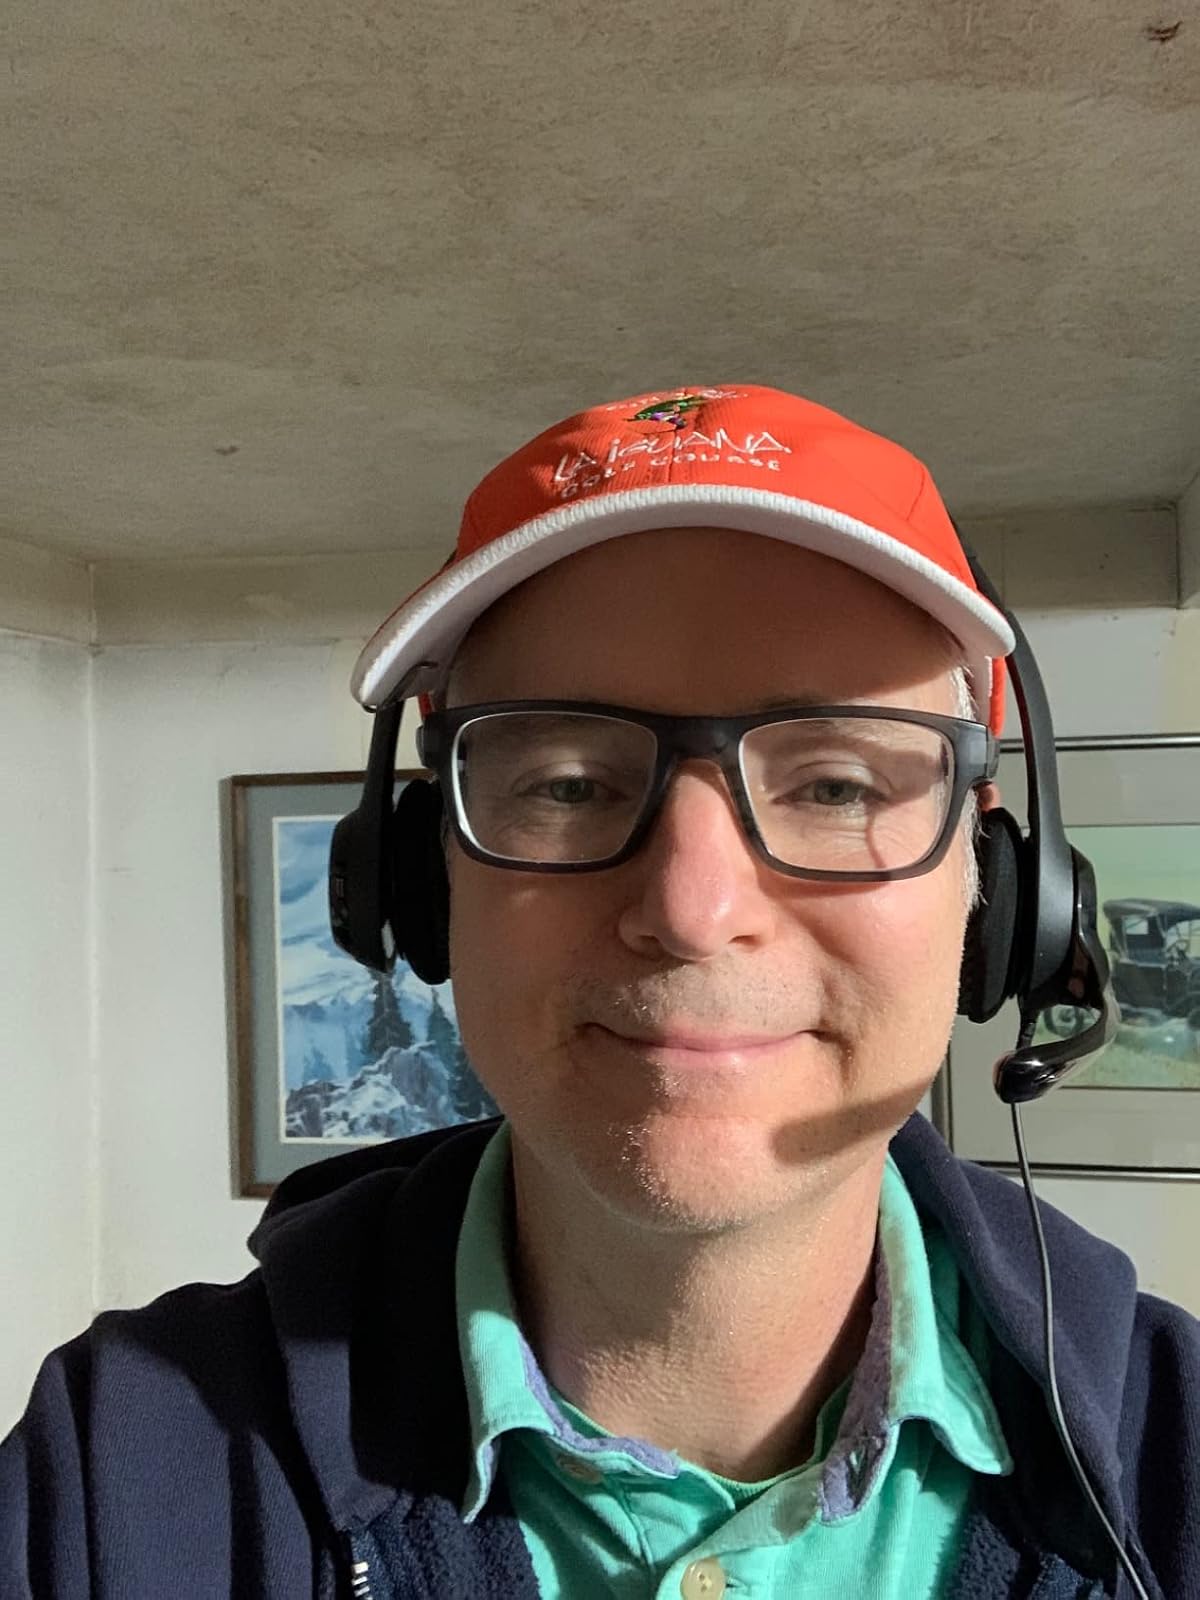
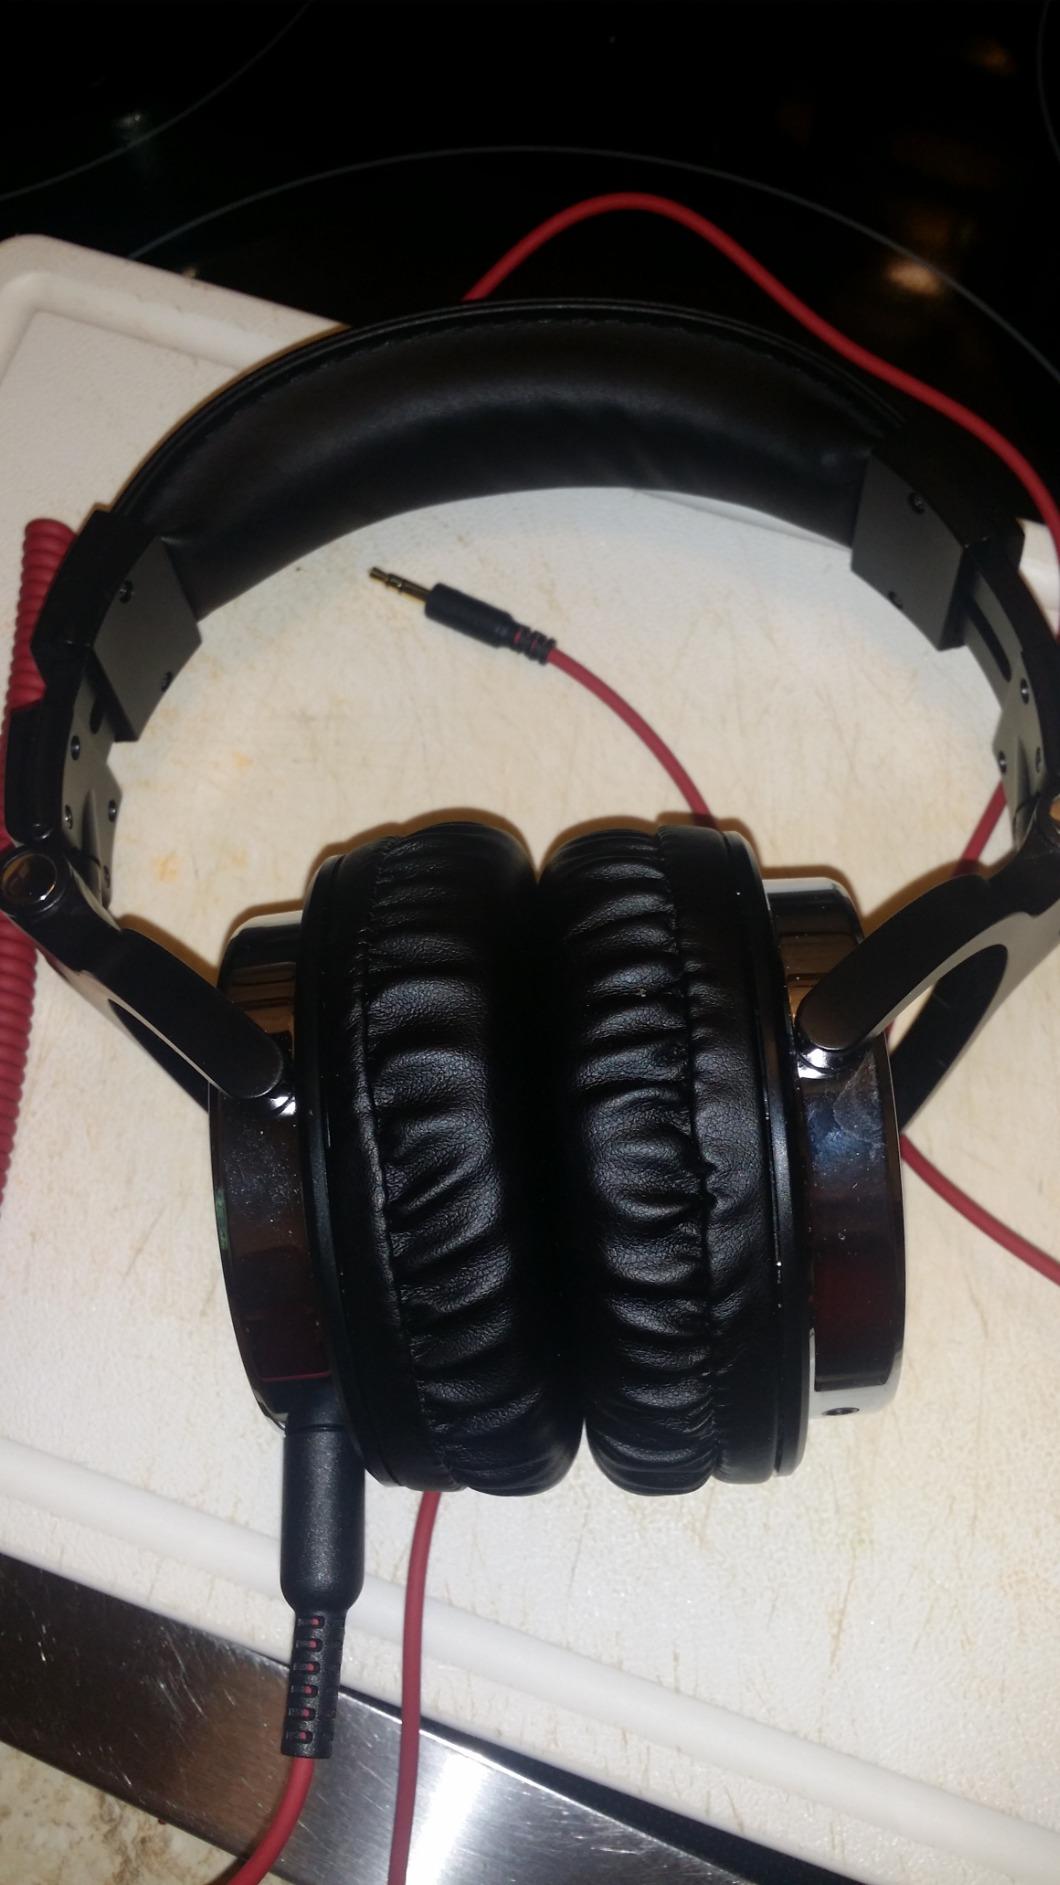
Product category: headphones
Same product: no